Soledad Alvear

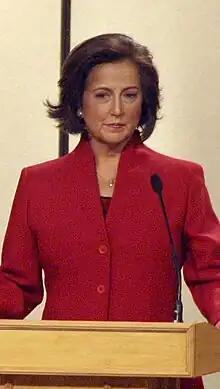
Soledad Alvear (2005)

María Soledad Alvear Valenzuela (born September 17, 1950), is a Chilean lawyer and former Christian Democrat politician, who was a cabinet member of the Aylwin, Frei and Lagos administrations. She was president of the Christian Democrat Party (PDC) from 2006–2008.